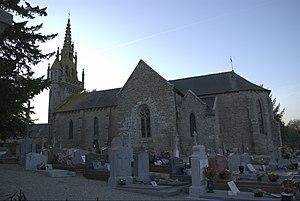
Eglise de Saint-Connan en Saint-Connan(Côtes-d'Armor). Vue depuis l'arrière avec le cimetière au premier plan.
Saint-Connan [sɛ̃kɔnɑ̃] est une commune du département des Côtes-d'Armor, dans la région Bretagne, en France.